Stapleton Road railway station

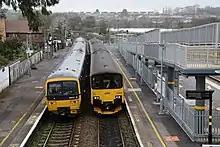
Class 166 and Class 150 units at Stapleton Road

All services at Stapleton Road are operated by Great Western Railway, using "Sprinter", "Express Sprinter" and "Turbo" diesel multiple units.